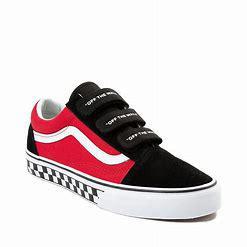
Brand: Vans
Model: Old Skool V